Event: Hurricane Matthew
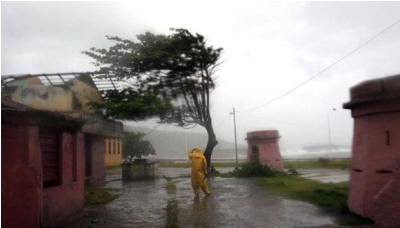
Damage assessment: damage